Ain't

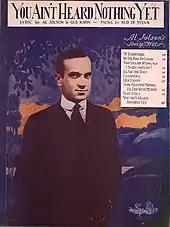
"You Ain't Heard Nothing Yet", 1919

"Ain't" is found across regions and classes of the English-speaking world and is among the most pervasive nonstandard terms in English. It is one of two negation features (the other being the double negative) that are known to appear in all nonstandard English dialects. "Ain't" is used in much of the United Kingdom, with its geographical distribution increasing over time. It is also found throughout most of North America, including in Appalachia, the South, New England, the Mid-Atlantic and the Upper Midwest of the United States and Canada, particularly in rural communities and the Western Provinces. In its geographical ubiquity, "ain't" is to be contrasted with other folk usages such as "y'all", strongly associated with the Southern United States.